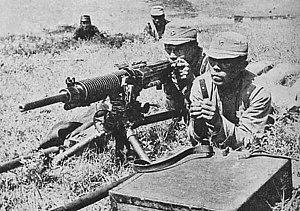
Les uniformes et armes des armées chinoises sont les tenues militaires et les armements des combattants et soldats chinois depuis l'époque de la première guerre de l'opium jusqu'à l'avènement de la République populaire de Chine.
L'armée impériale du Mandchoukouo est la force terrestre de l'empire du Mandchoukouo, contrôlé par le Japon, active de 1932 à 1945. Armée considérée comme illégitime et imposée par nombre de Chinois, elle est victime de nombreuses désertions et révoltes de ses troupes.
L'Armée impériale japonaise est la composante terrestre des forces armées de l'Empire du Japon de 1867 à 1945. Entre 1894 et 1945, l'Armée impériale nippone participa à deux guerres sino-japonaises, à la guerre russo-japonaise, à la colonisation de Corée, à la Première Guerre mondiale, à la constitution de l'État fantoche du Mandchoukouo et aux campagnes d'Asie et du Pacifique.